L'Île-Rousse

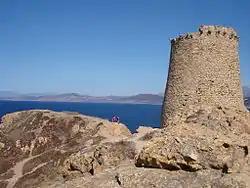
Torra di a Petra

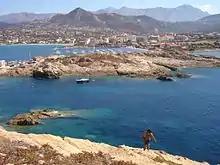
View from the tower

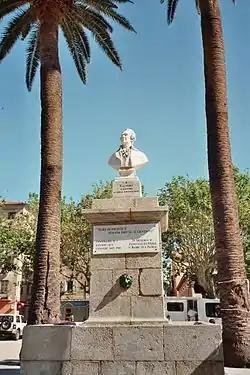
Bust of Pasquale Paoli

L'Île-Rousse (or) is a commune in the Haute-Corse department of France on the island of Corsica.